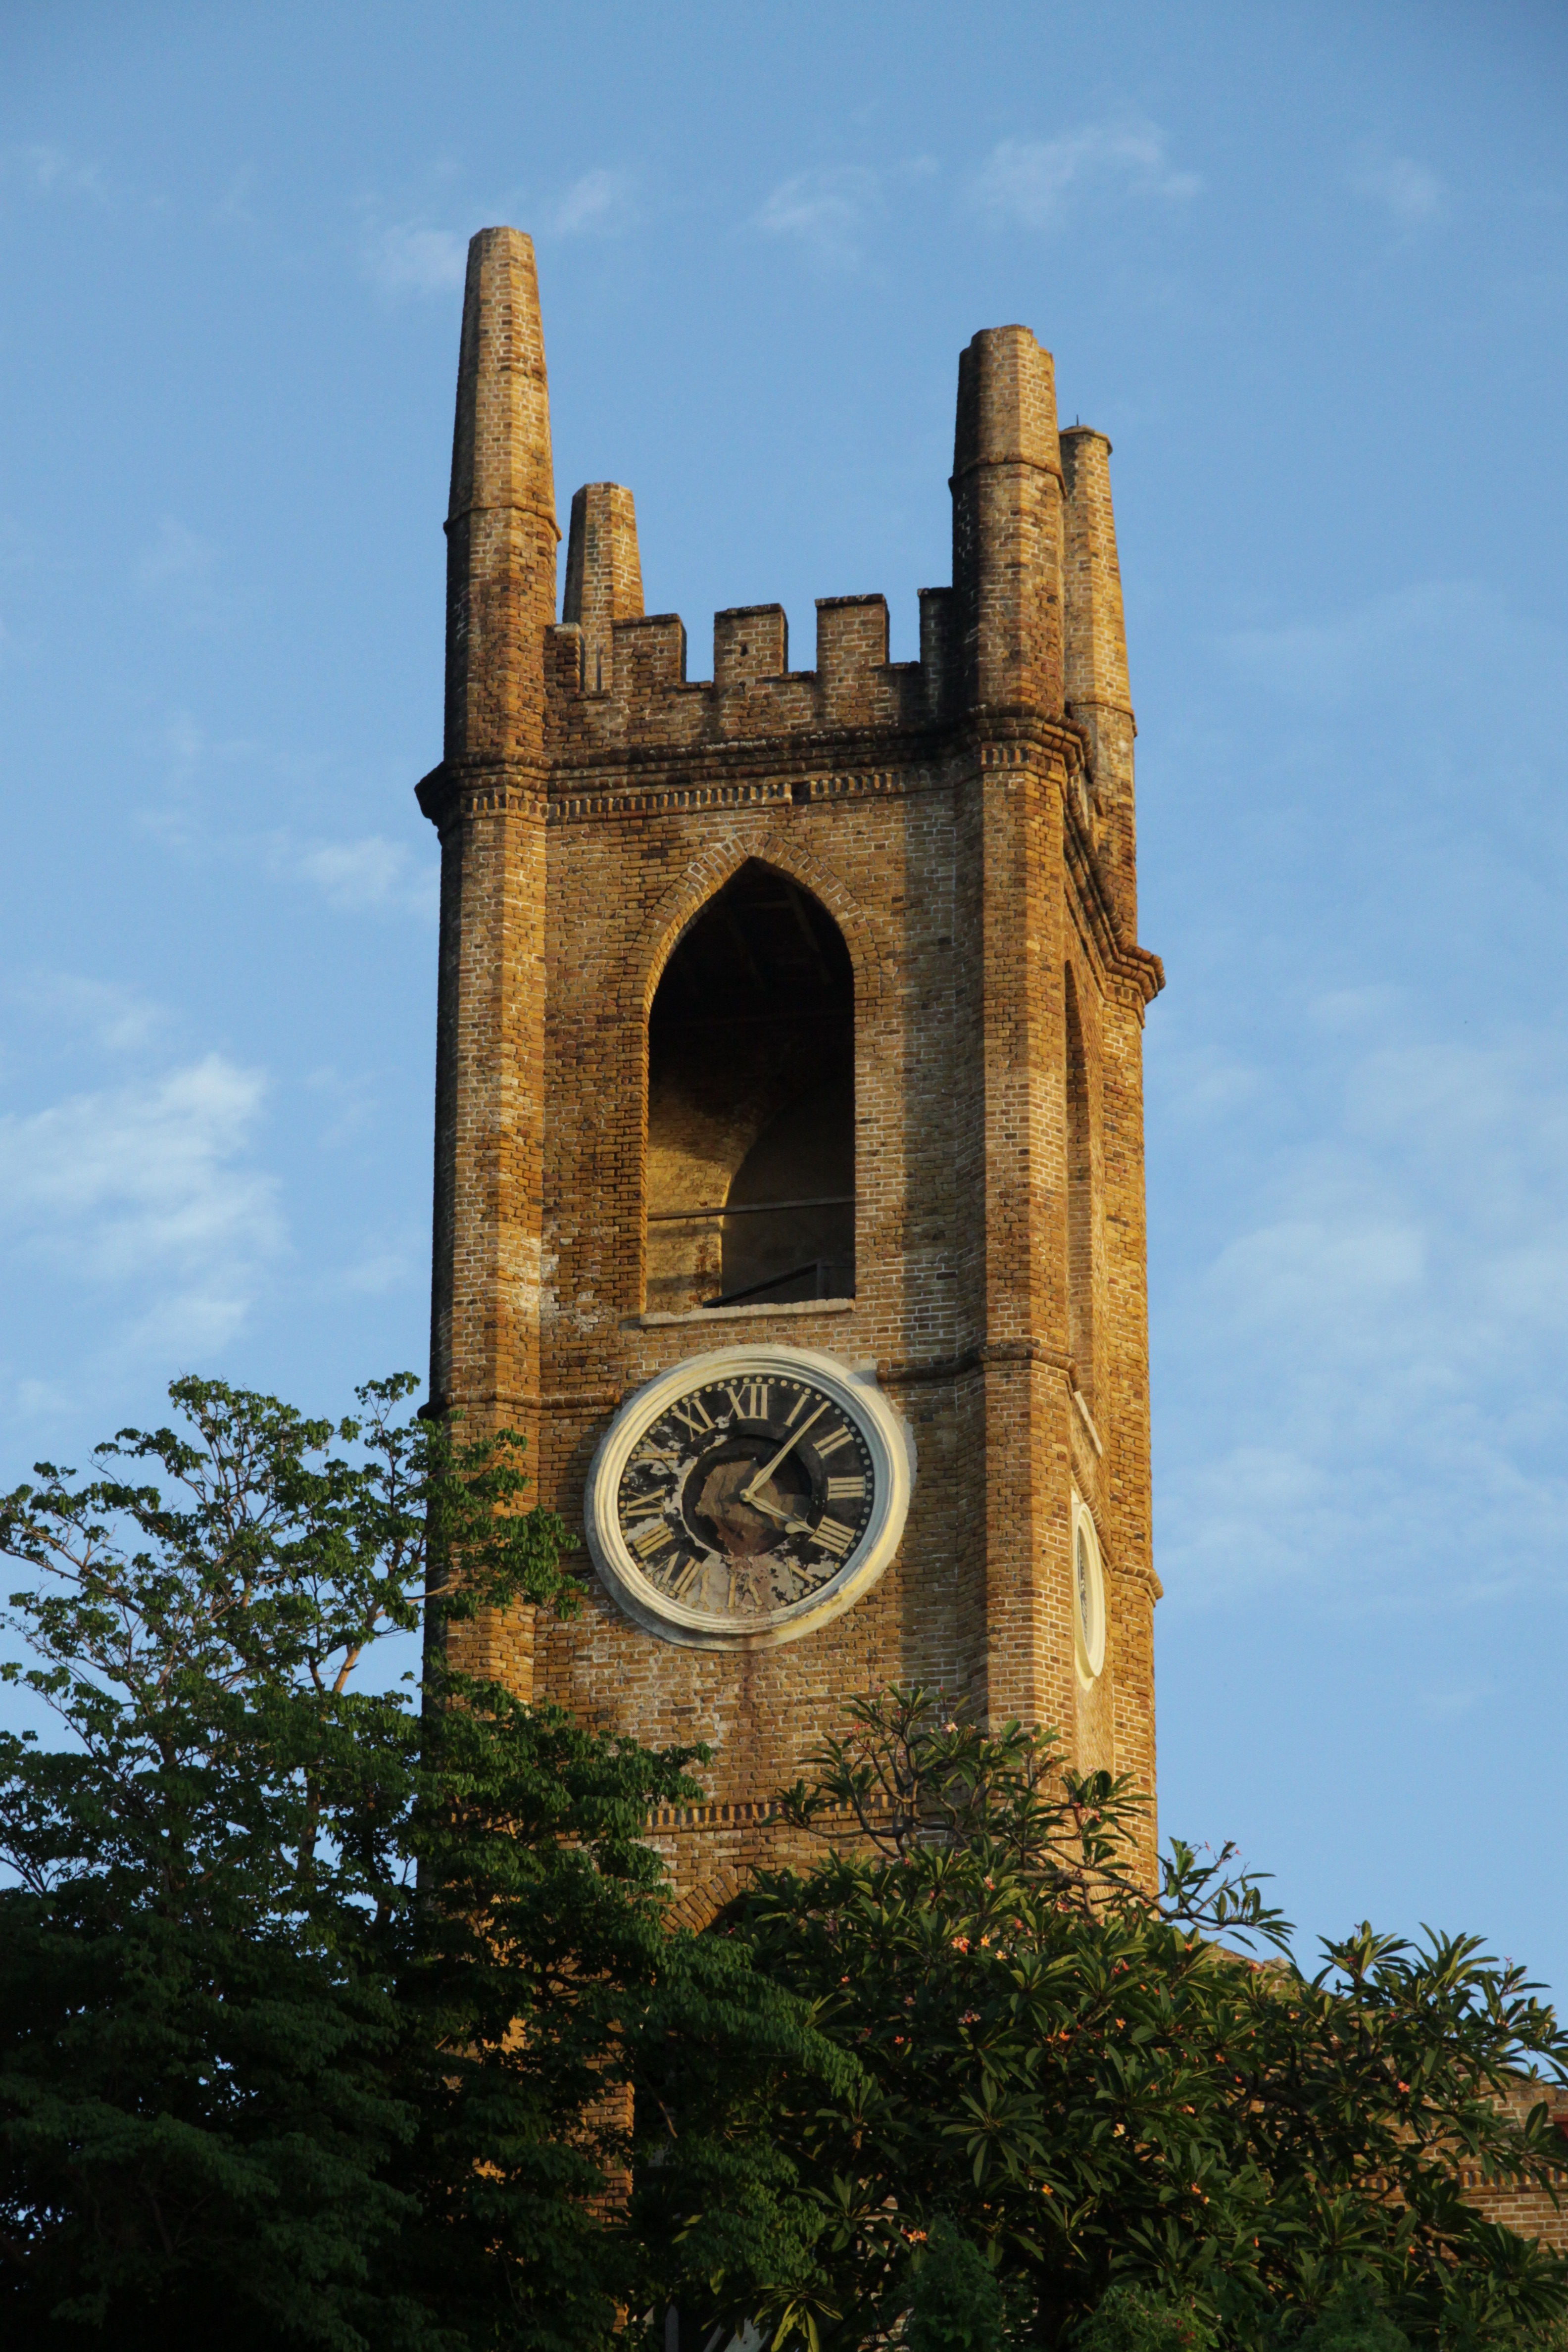
people, building, tower, peace, landmark, facade, church, cathedral, chapel, place of worship, clock tower, bell tower, temple, steeple, campaign, grenada, ancient history, saint jhons